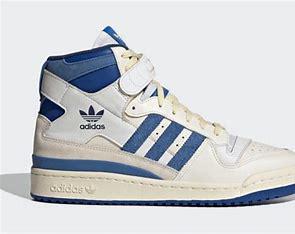
Brand: adidas
Model: originals Adidas Originals Forum 84